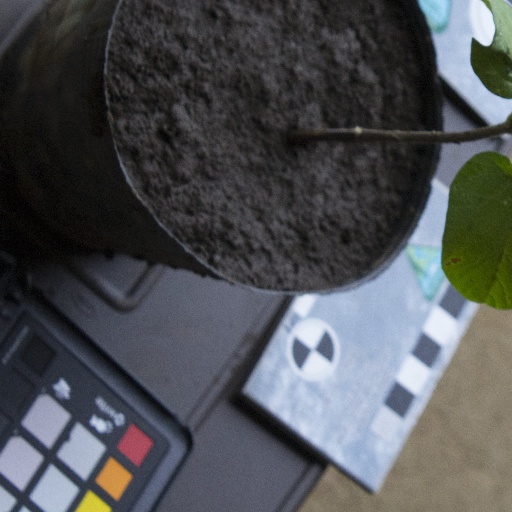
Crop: soybean